Souleymane Diarra

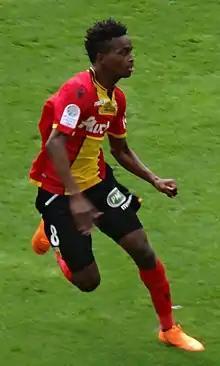
Diarra with Lens in 2018

Souleymane Diarra (born 30 January 1995) is a Malian professional footballer who plays as a midfielder for French Championnat National 2 club Feignies Aulnoye.